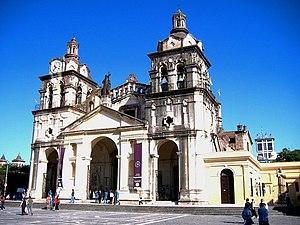
La cathédrale Notre-Dame-de-l'Assomption est l'église mère de la ville argentine de Córdoba. Elle est le siège d'un archevêché catholique.
Une cathédrale est, à l'origine, une église où se trouve le siège de l'évêque ayant la charge d'un diocèse. La cathédrale est en usage dans l'Église catholique, l'Église orthodoxe, l'Église anglicane.
Cet article recense les monuments historiques de la province de Córdoba, en Argentine.